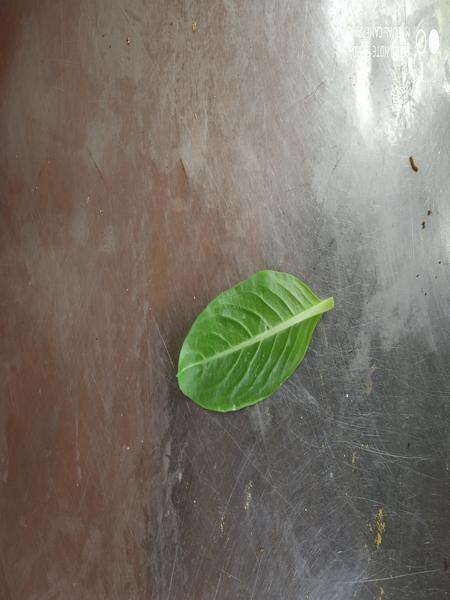
Plant: Catharanthus